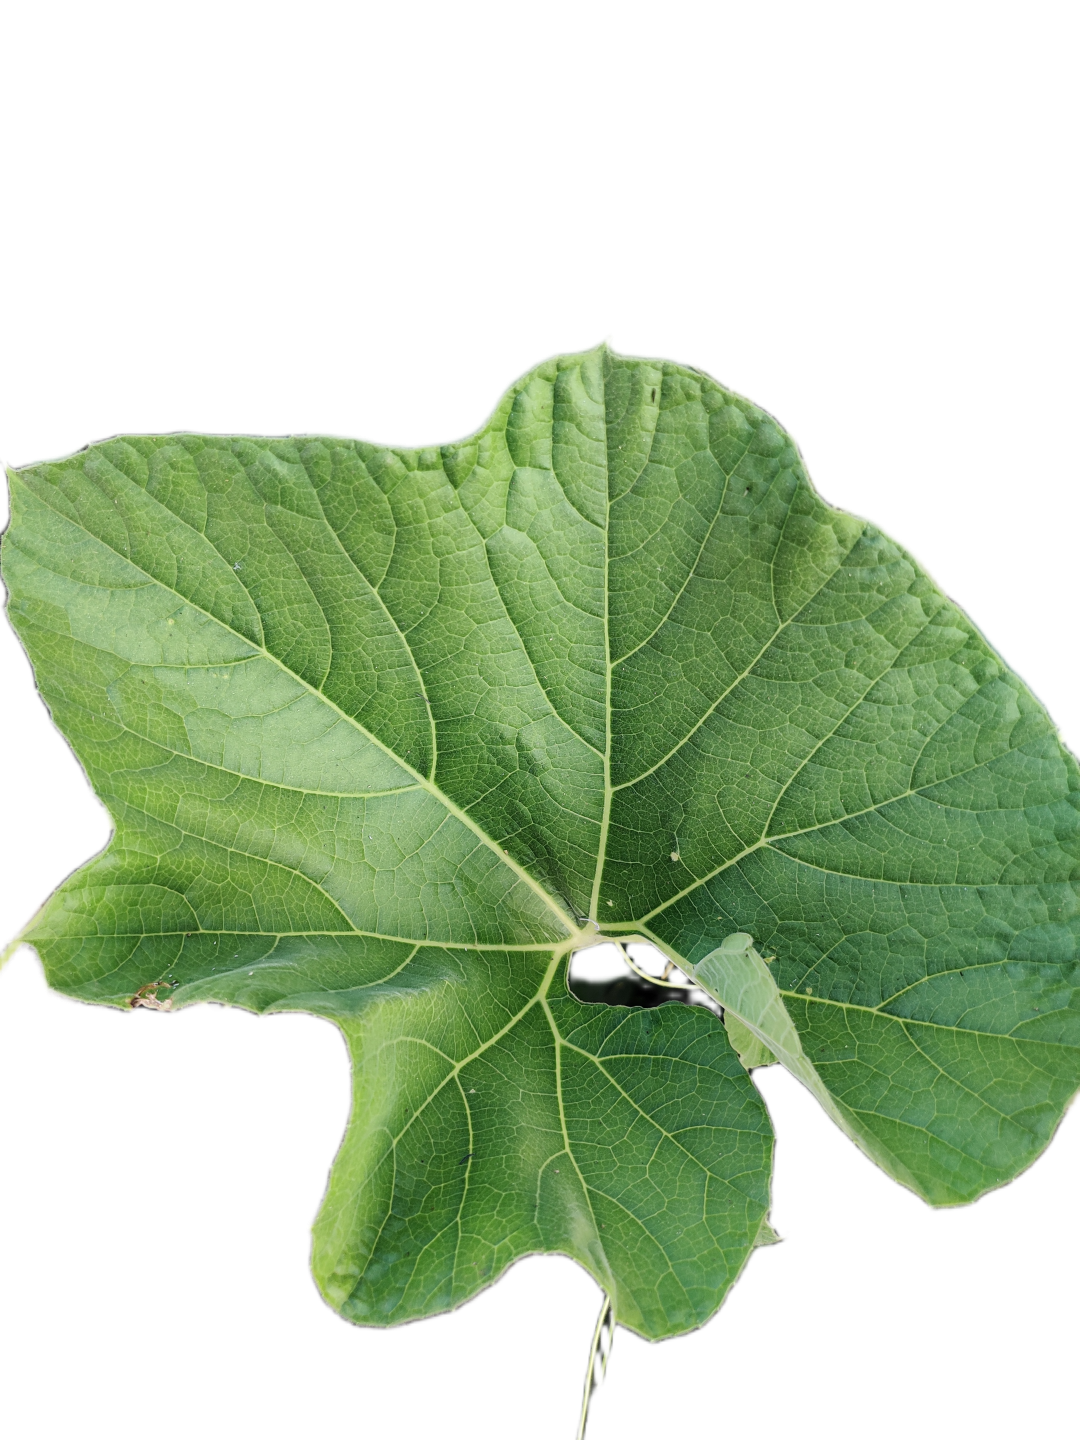
Crop: Bottle Gourd
Label: Healthy